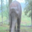
Label: elephant